Mont d'Ambin Base Tunnel

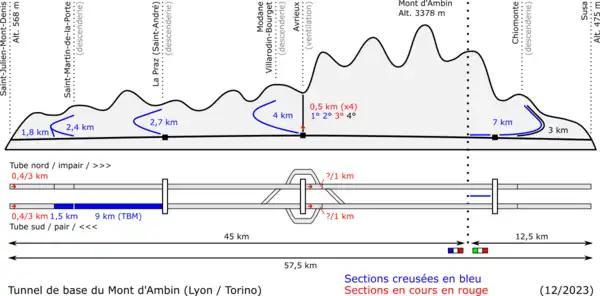
Profile of Mont d'Ambin Base Tunnel (sections excavated in blue, sections in progress in red)

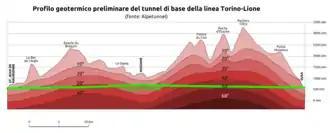
Geothermal profile of new Turin-Lyon railway base tunnel

The Mont d'Ambin Base Tunnel is the principal engineering challenge of the in-development Turin–Lyon high-speed railway. During 2019, it was stated that the tunnel's construction phase had been projected to take approximately ten years to complete.